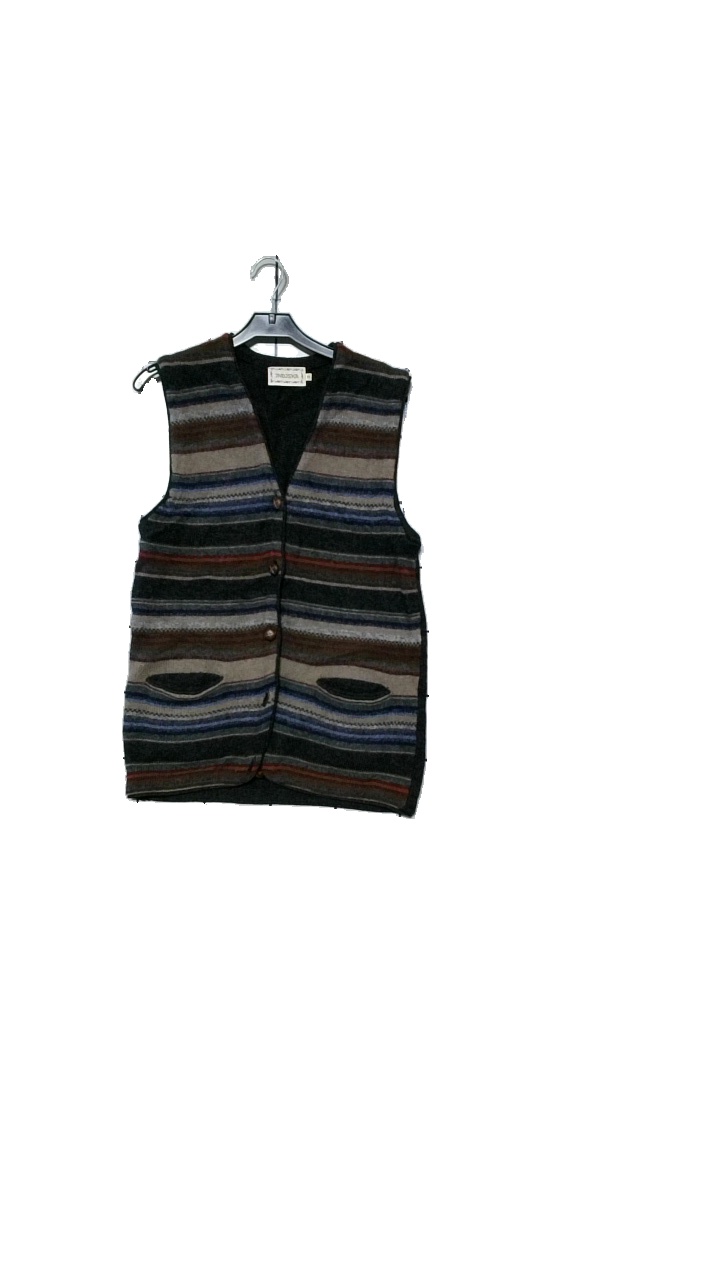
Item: Vest (Ladies)
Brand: Indiska
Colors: Multicolor, Brown, Red
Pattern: Striped
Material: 100% Wool
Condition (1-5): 4
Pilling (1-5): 4
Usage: Reuse
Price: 100-150